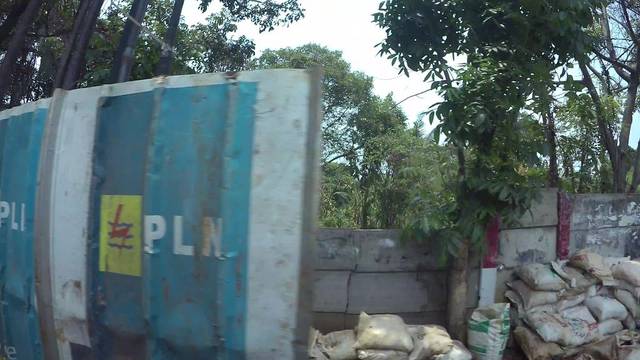
Region: Indonesia
Coordinates: -6.296, 106.827